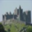
Label: castle